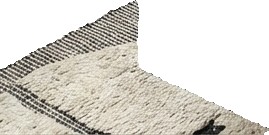
Surface category: rug